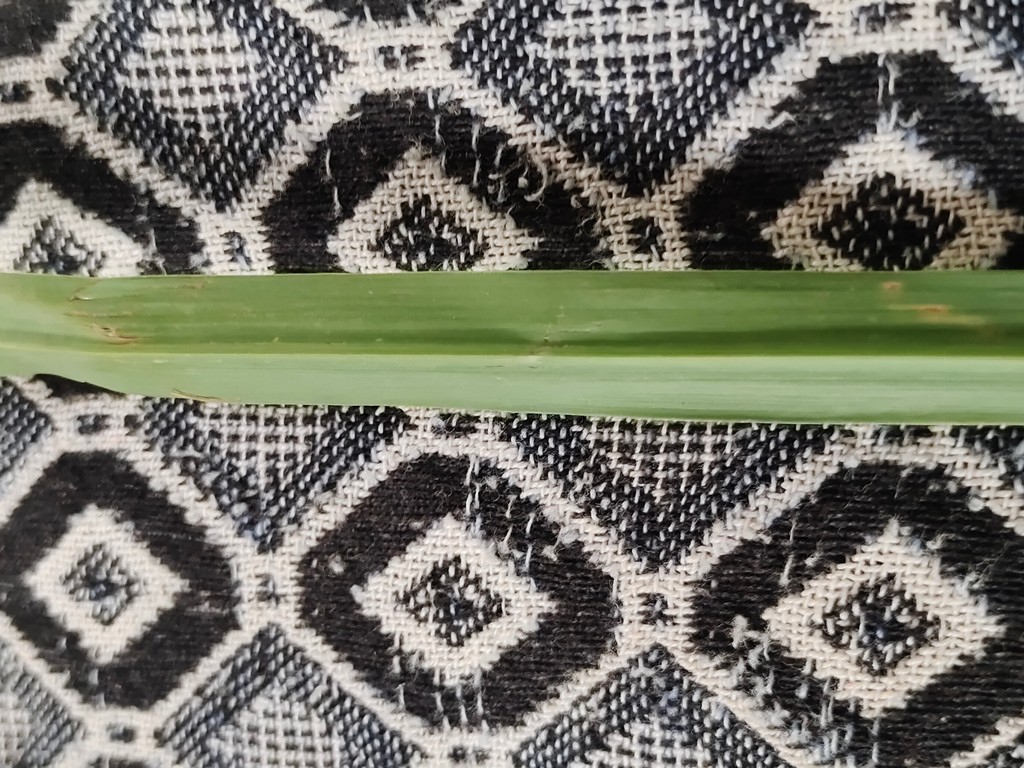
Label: Unhealthy